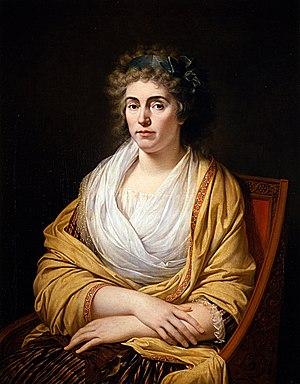
Louise Maximilienne Caroline Emmanuelle de Stolberg-Gedern, comtesse d'Albany, née le 20 septembre 1752 à Mons et morte le 29 janvier 1824, est un membre de la Maison de Stolberg. Elle épousa à l'âge de 20 ans en 1772 le prétendant au trône de Grande-Bretagne, Charles Édouard Stuart, qui en avait 52, vivait en exil où il était connu sous le titre de comte d'Albany.
Le comte Vittorio Amedeo Alfieri est un dramaturge, philosophe, poète et écrivain italien.
Les Stolberg sont les membres d'une famille de la haute aristocratie issue de la noblesse immémoriale du Saint-Empire romain germanique et qui à ce titre ont dirigé des États du Saint-Empire comme les comtés de Stolberg et Wernigerode ou les seigneuries de Schwarza et Gedern.